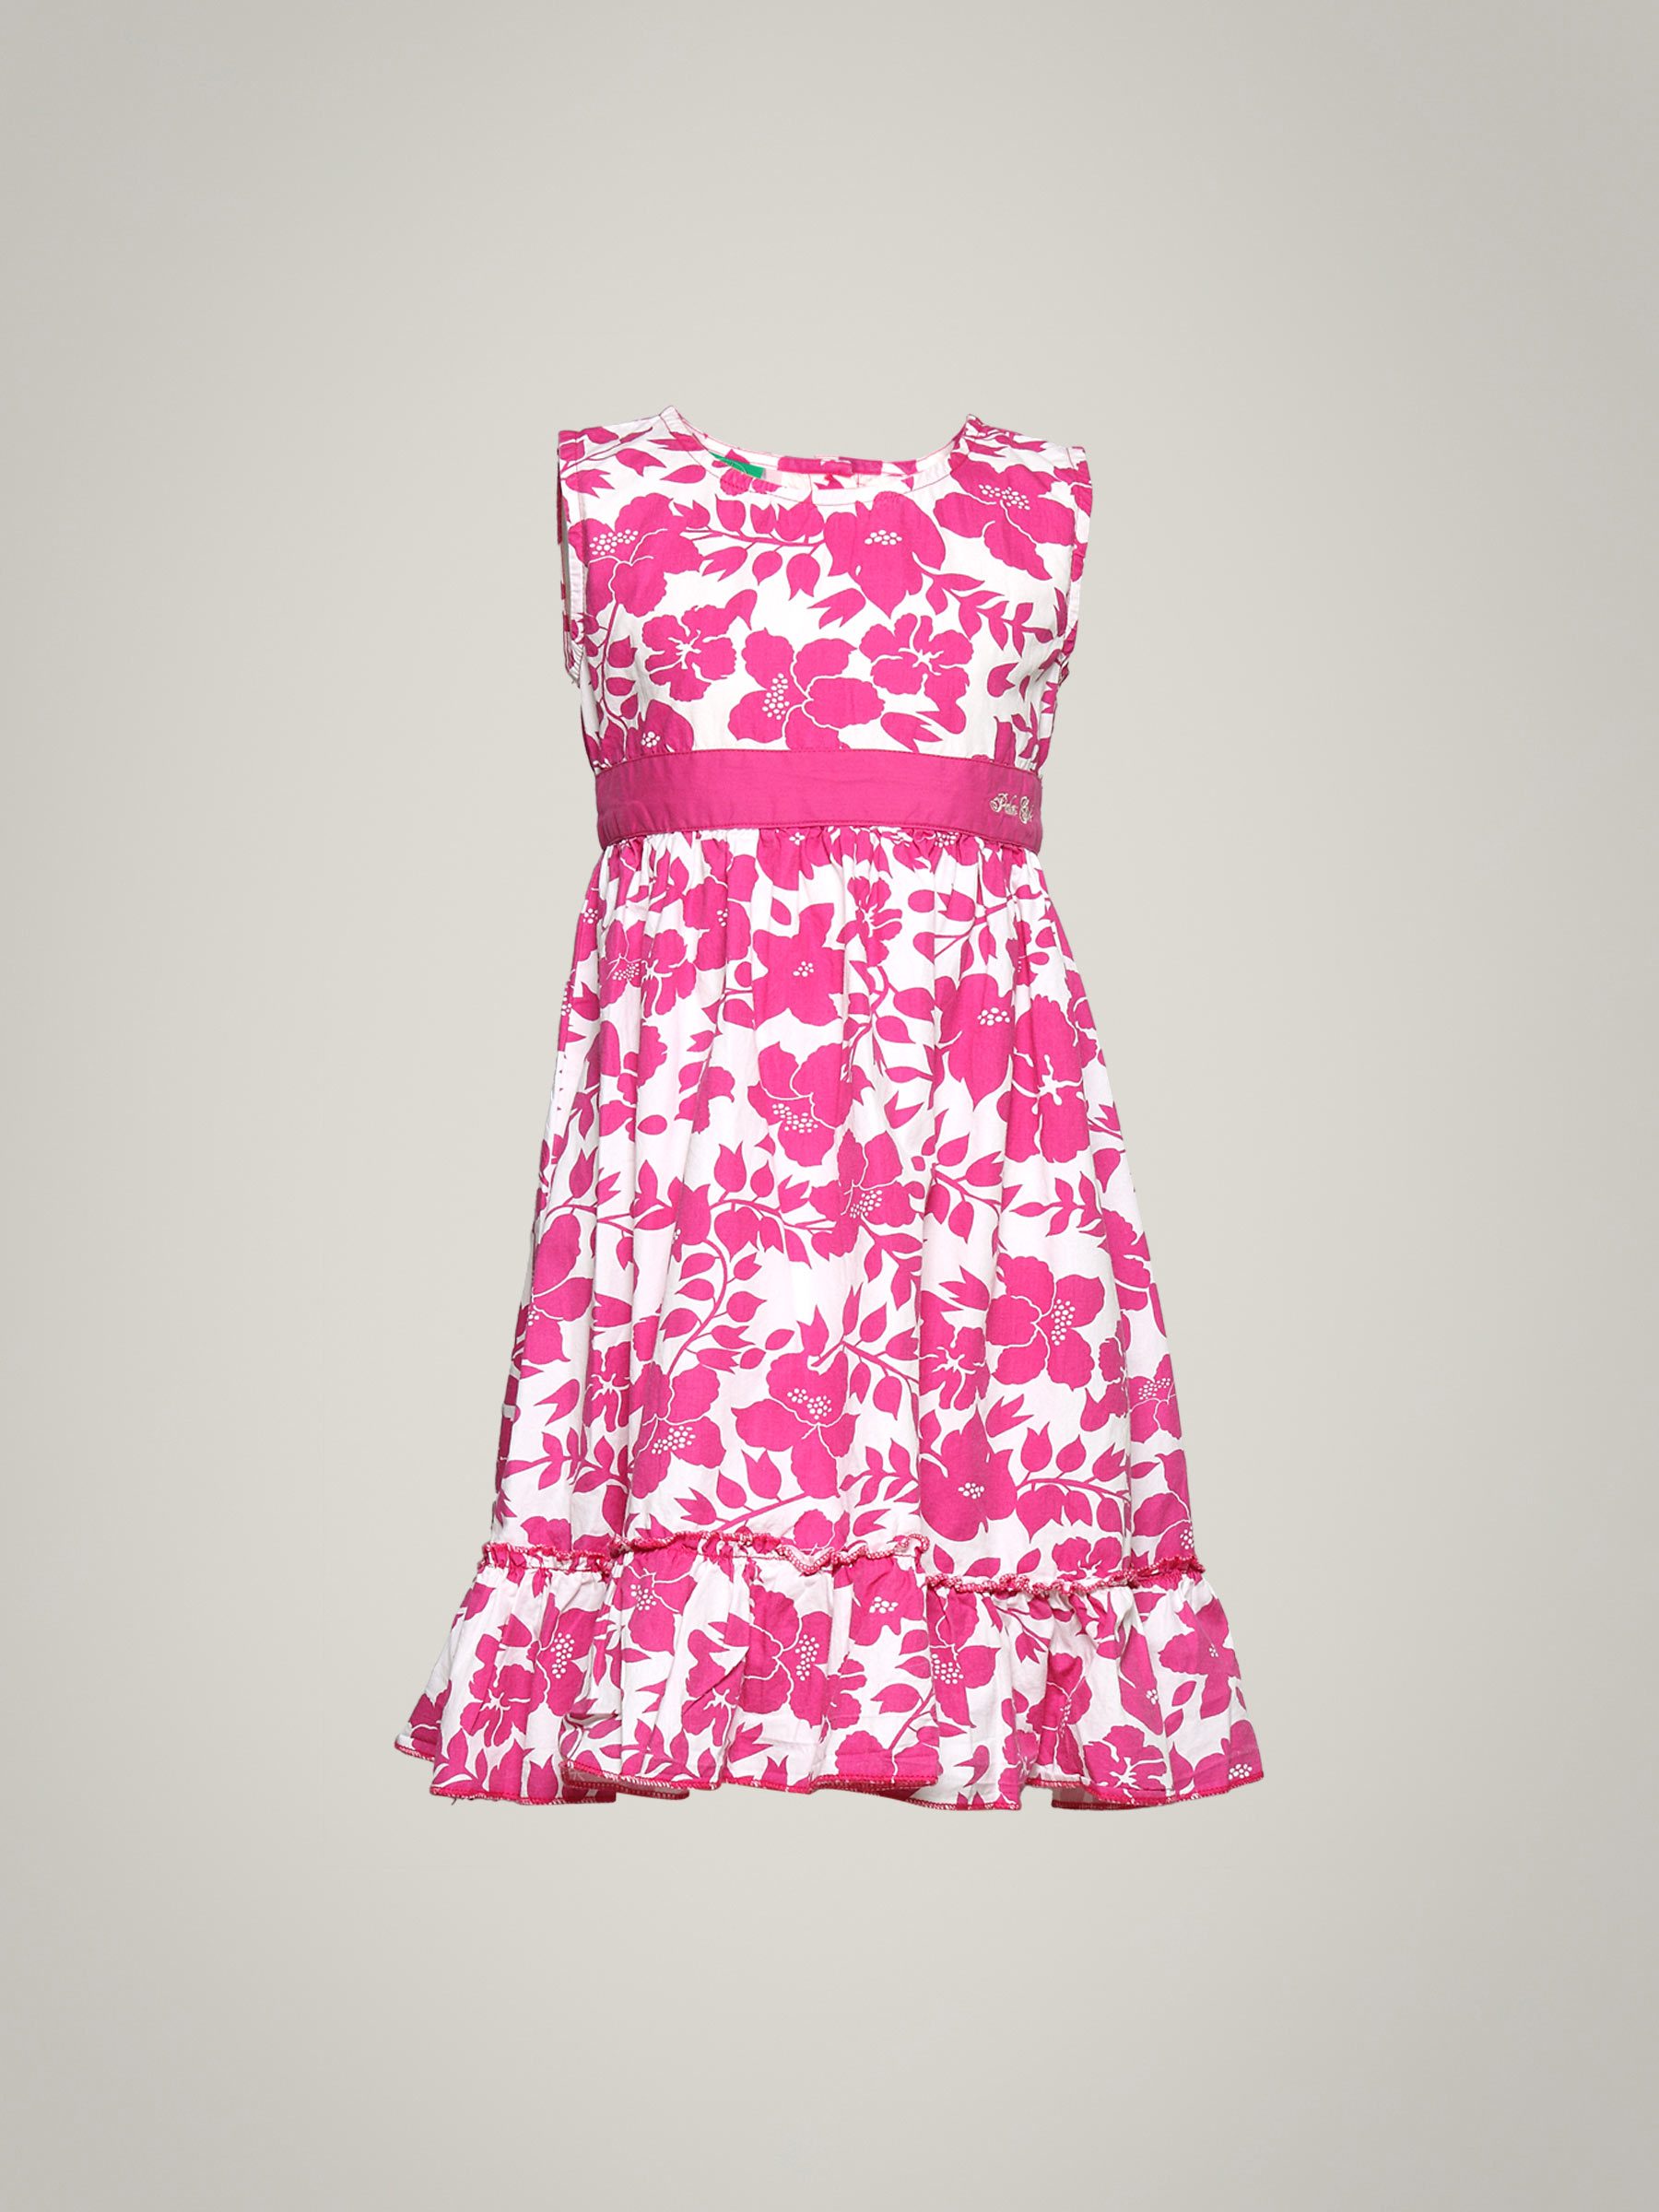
Palm Tree Girl's Blenda White Pink Kidswear
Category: Apparel / Dress / Dresses
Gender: Women
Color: White
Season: Summer 2011
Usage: Casual